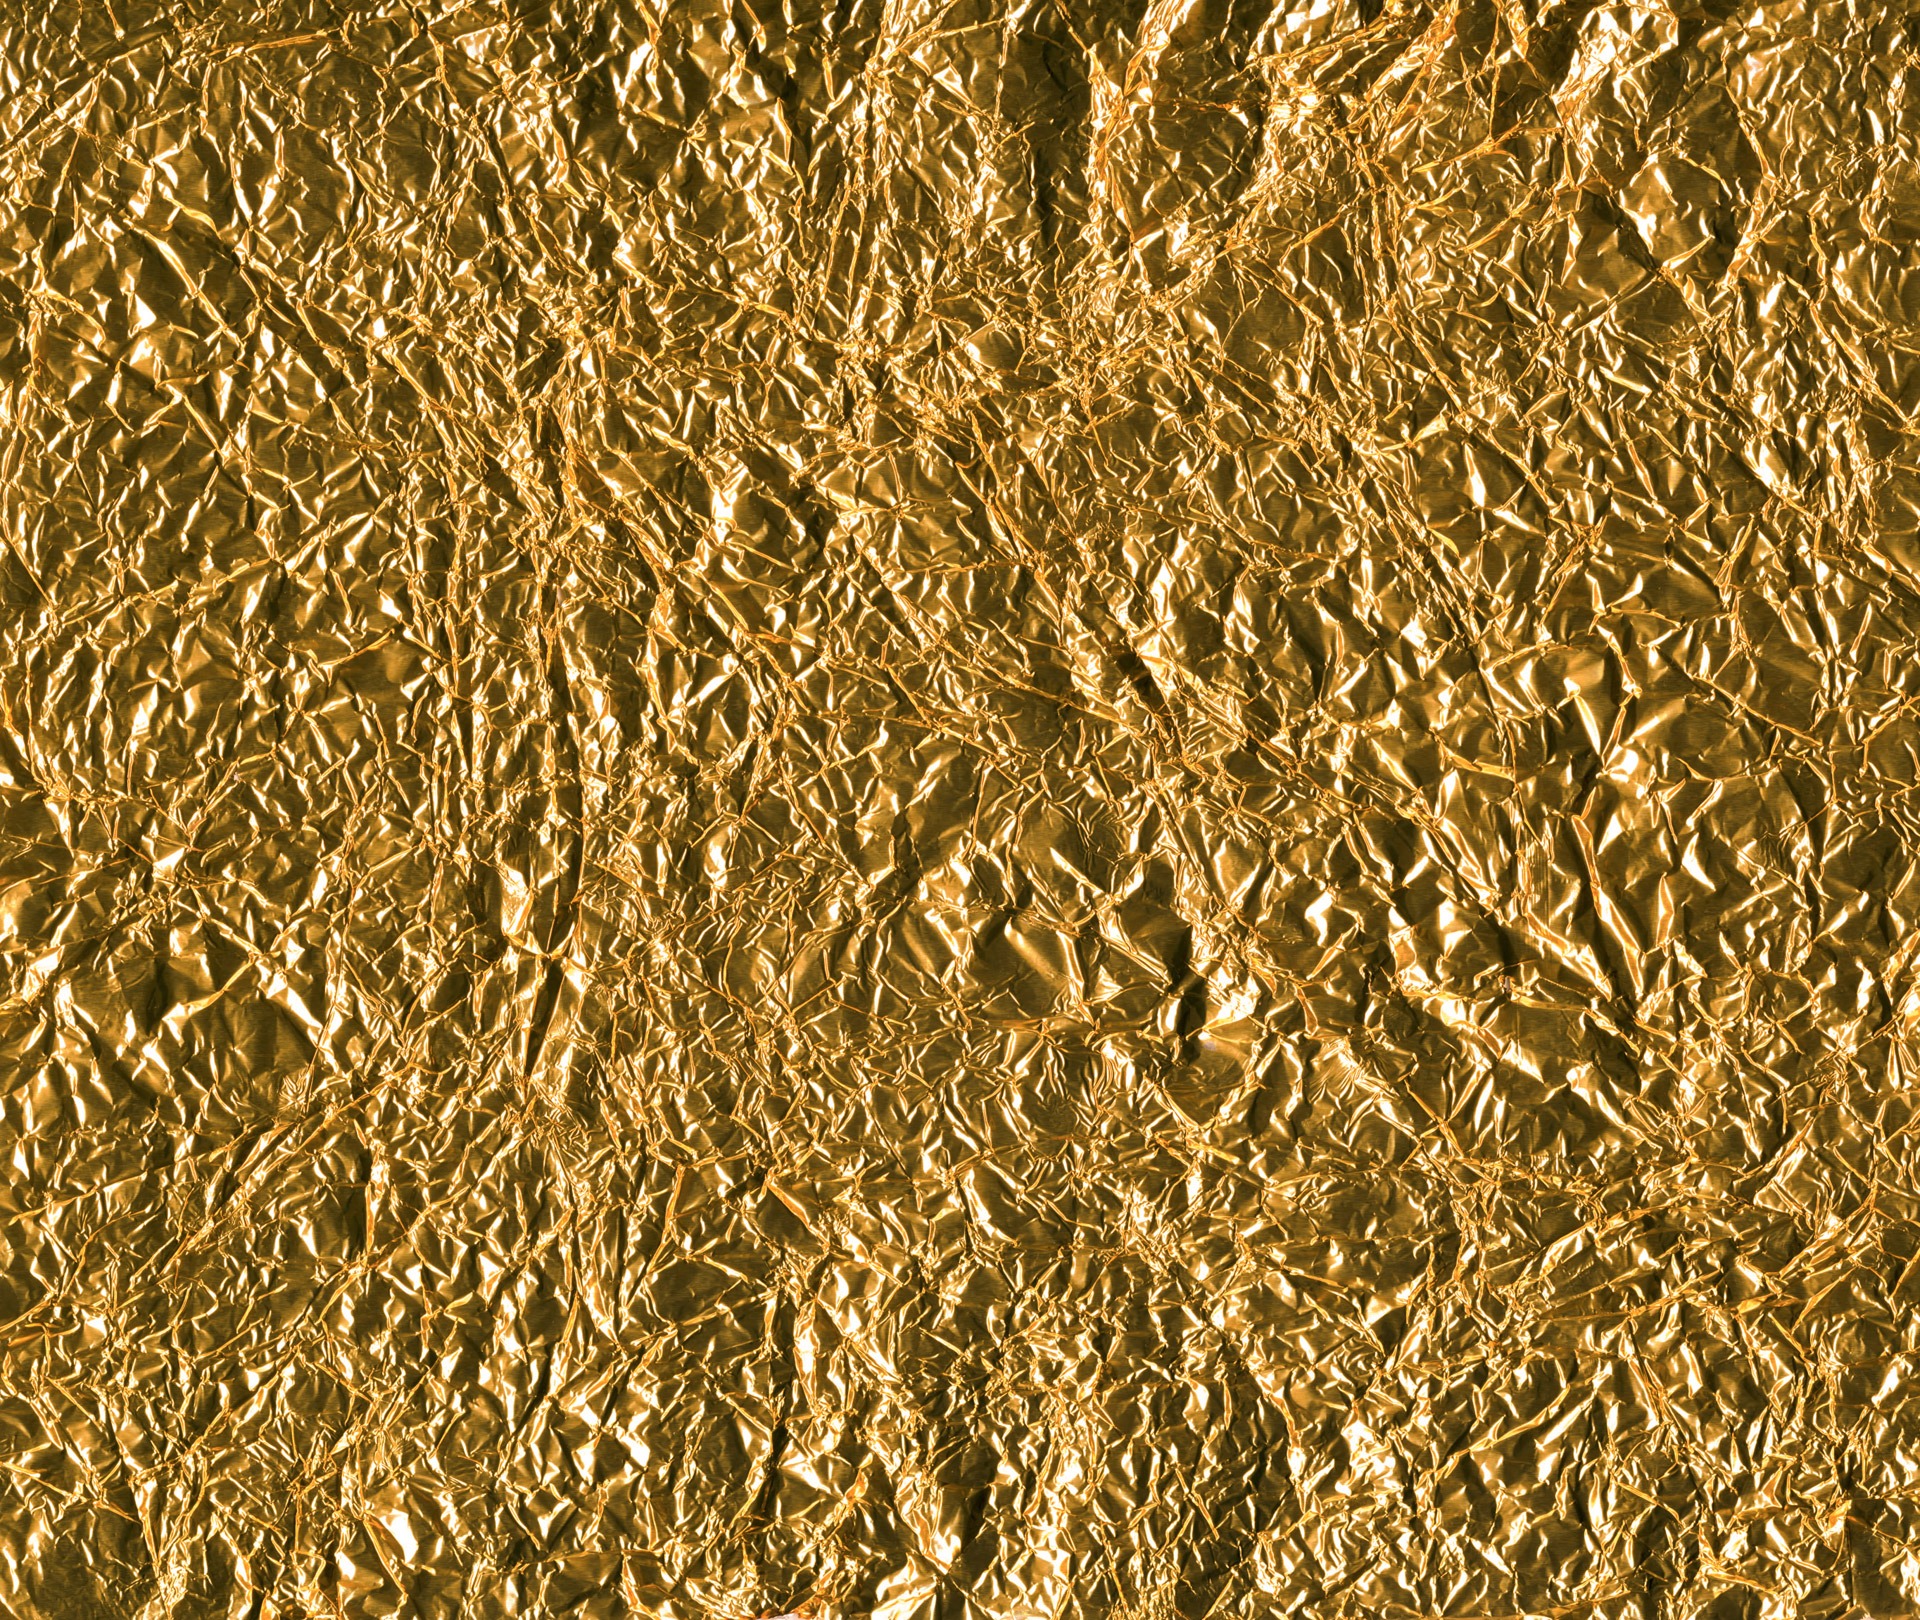
grass, branch, plant, field, wheat, texture, flower, pattern, food, crop, metal, soil, rough, empty, agriculture, material, surface, blank, sheet, background, gold, straw, wallpaper, foil, backdrop, wrinkled, metallic, tin, aluminium, crease, crumpled, crumple, grass family